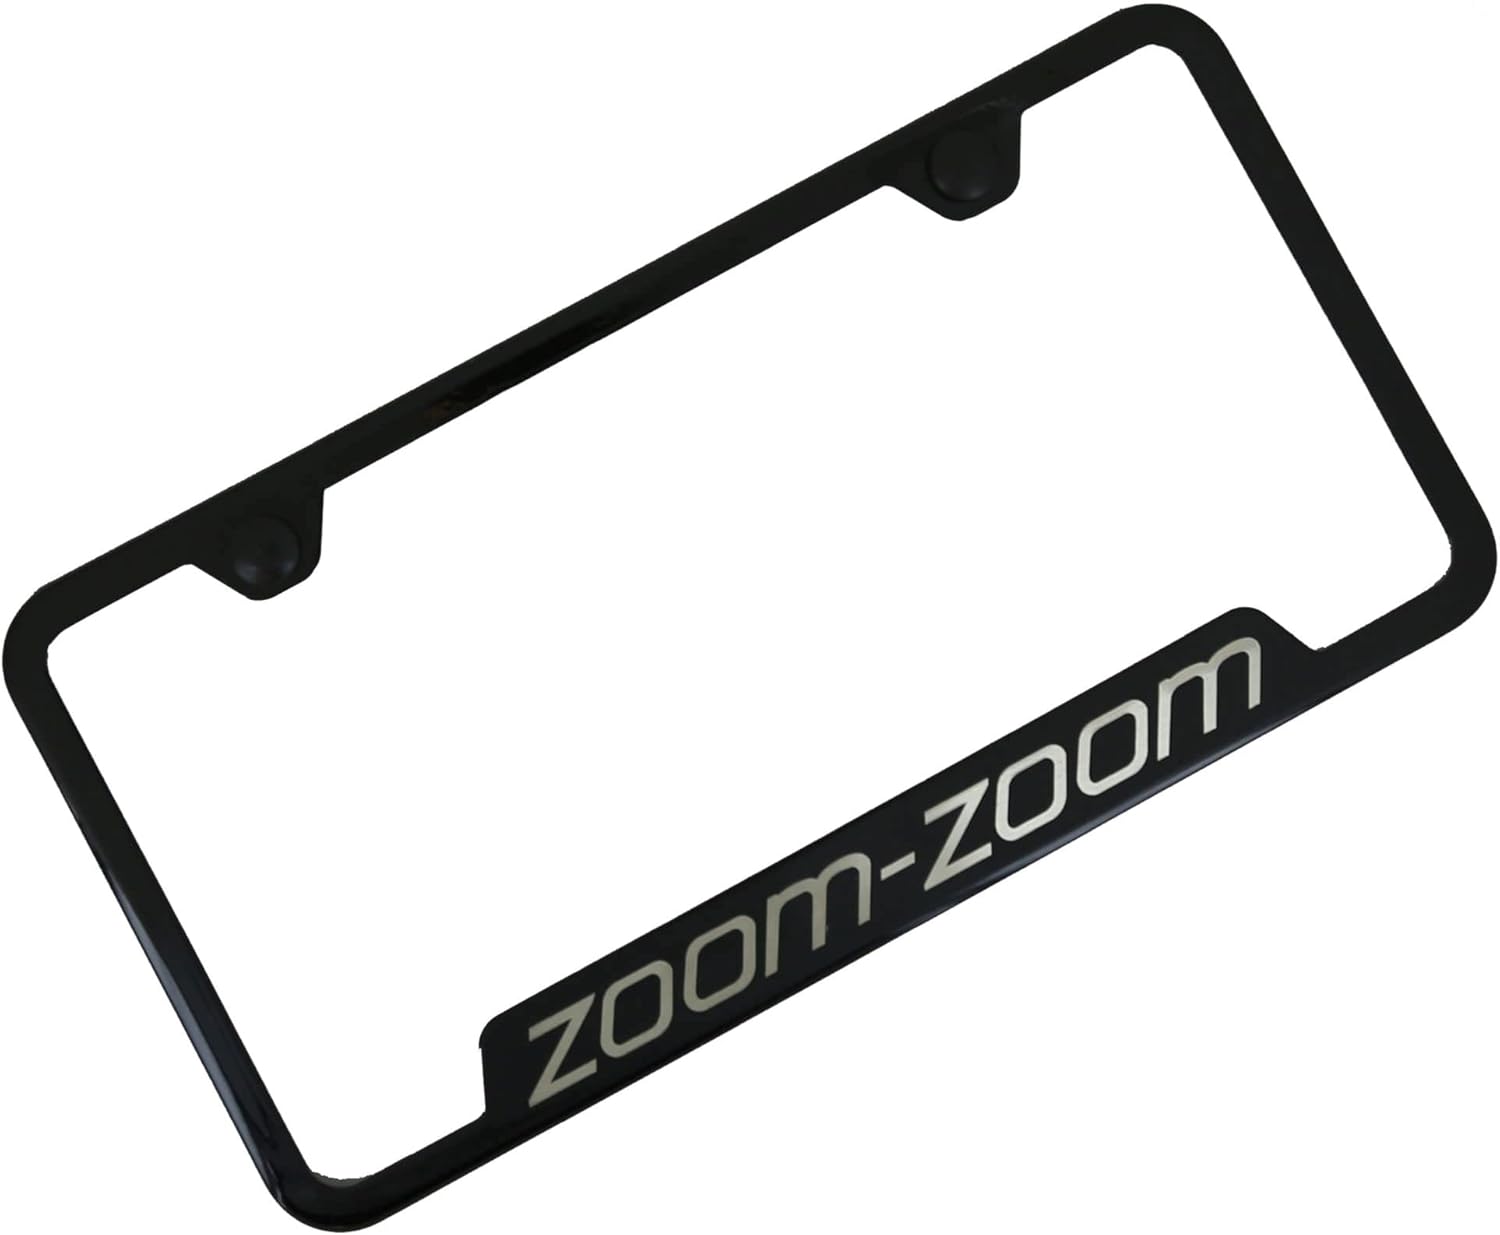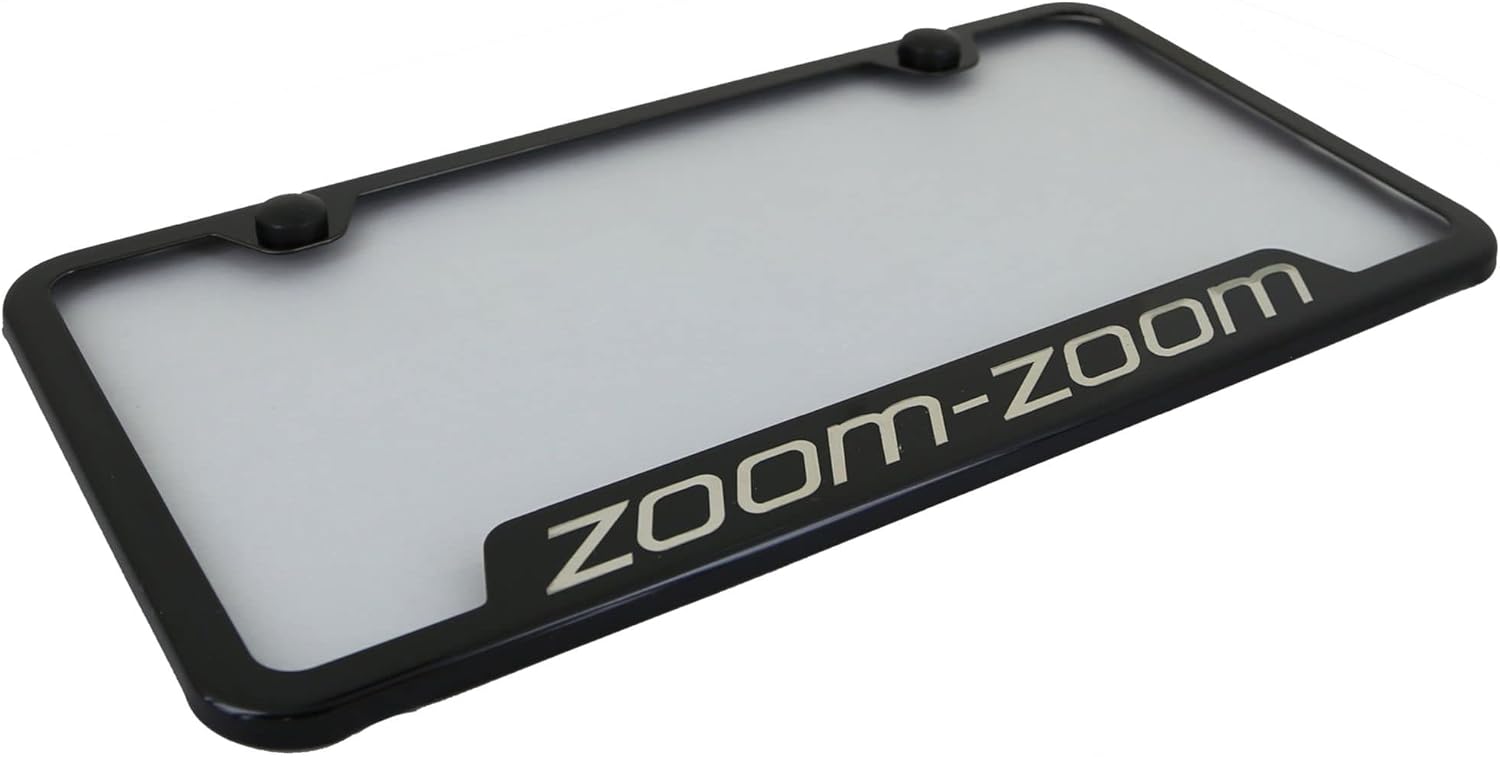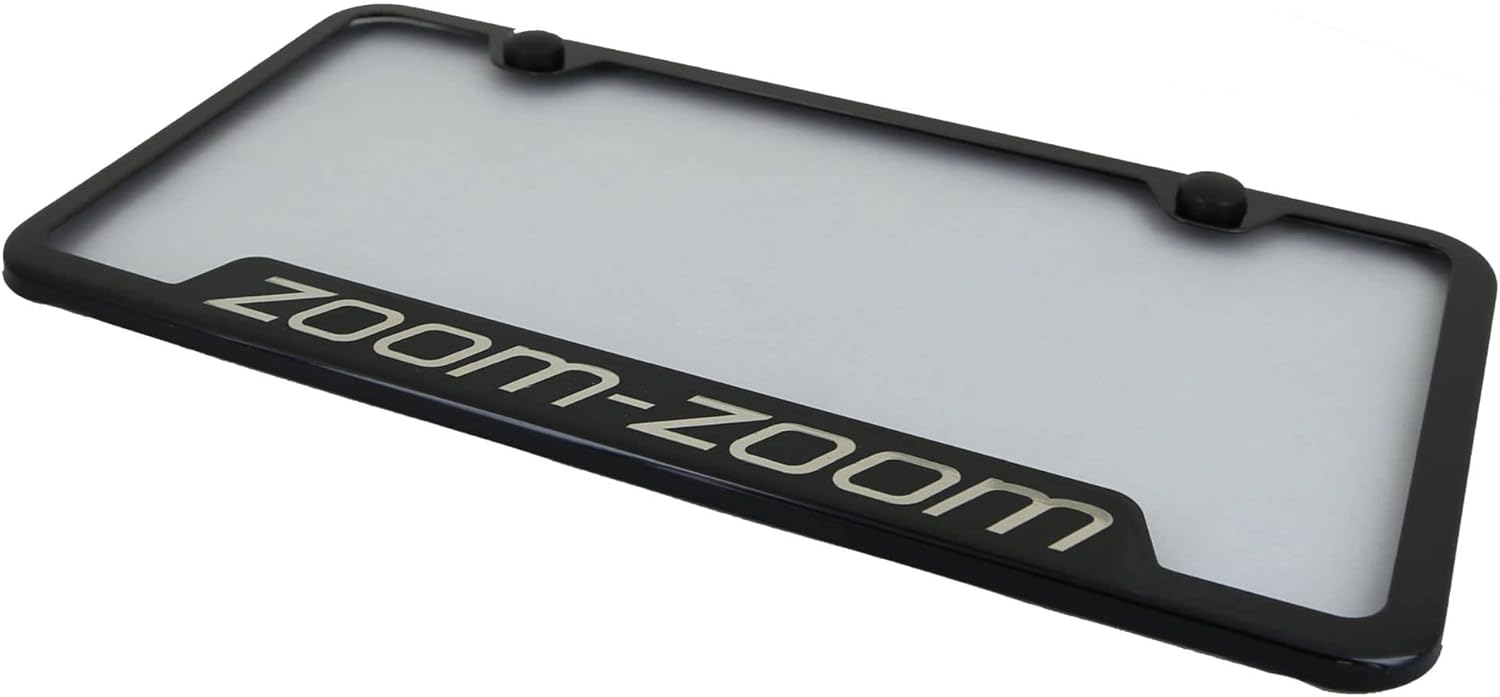
Au-Tomotive Gold Laser Etched Zoom Zoom Black Cut-Out Frame
Category: Automotive
Notched frame design that features a wide bottom with gracefully notched corners. Crisp laser etched lettering in factory or scripted fonts. The open corners allow for the display of state registration stickers in those markets that require them. Exceptional in both quality and design, these stainless steel license frames are manufactured using the finest materials and workmanship. Available in mirrored chrome, brushed stainless, black, pink or gold. License frames include vehicle specific hardware and matching theft deterrent caps to conceal unsightly hardware. Proudly manufactured in the USA and backed by a lifetime warranty against flaws in materials or workmanship. Product dimensions: 6.25 Inches (Height) x 12.25 Inches (Width)
Features: Laser Etched Zoom Zoom Black license plate frame. | Constructed of stainless steel | Will never rust or corrode | Hand painted with UV-rated permanent resins | Tabs on the back to secure your license plate. Comes with hardware and matching SnapCaps anti-theft hardware caps